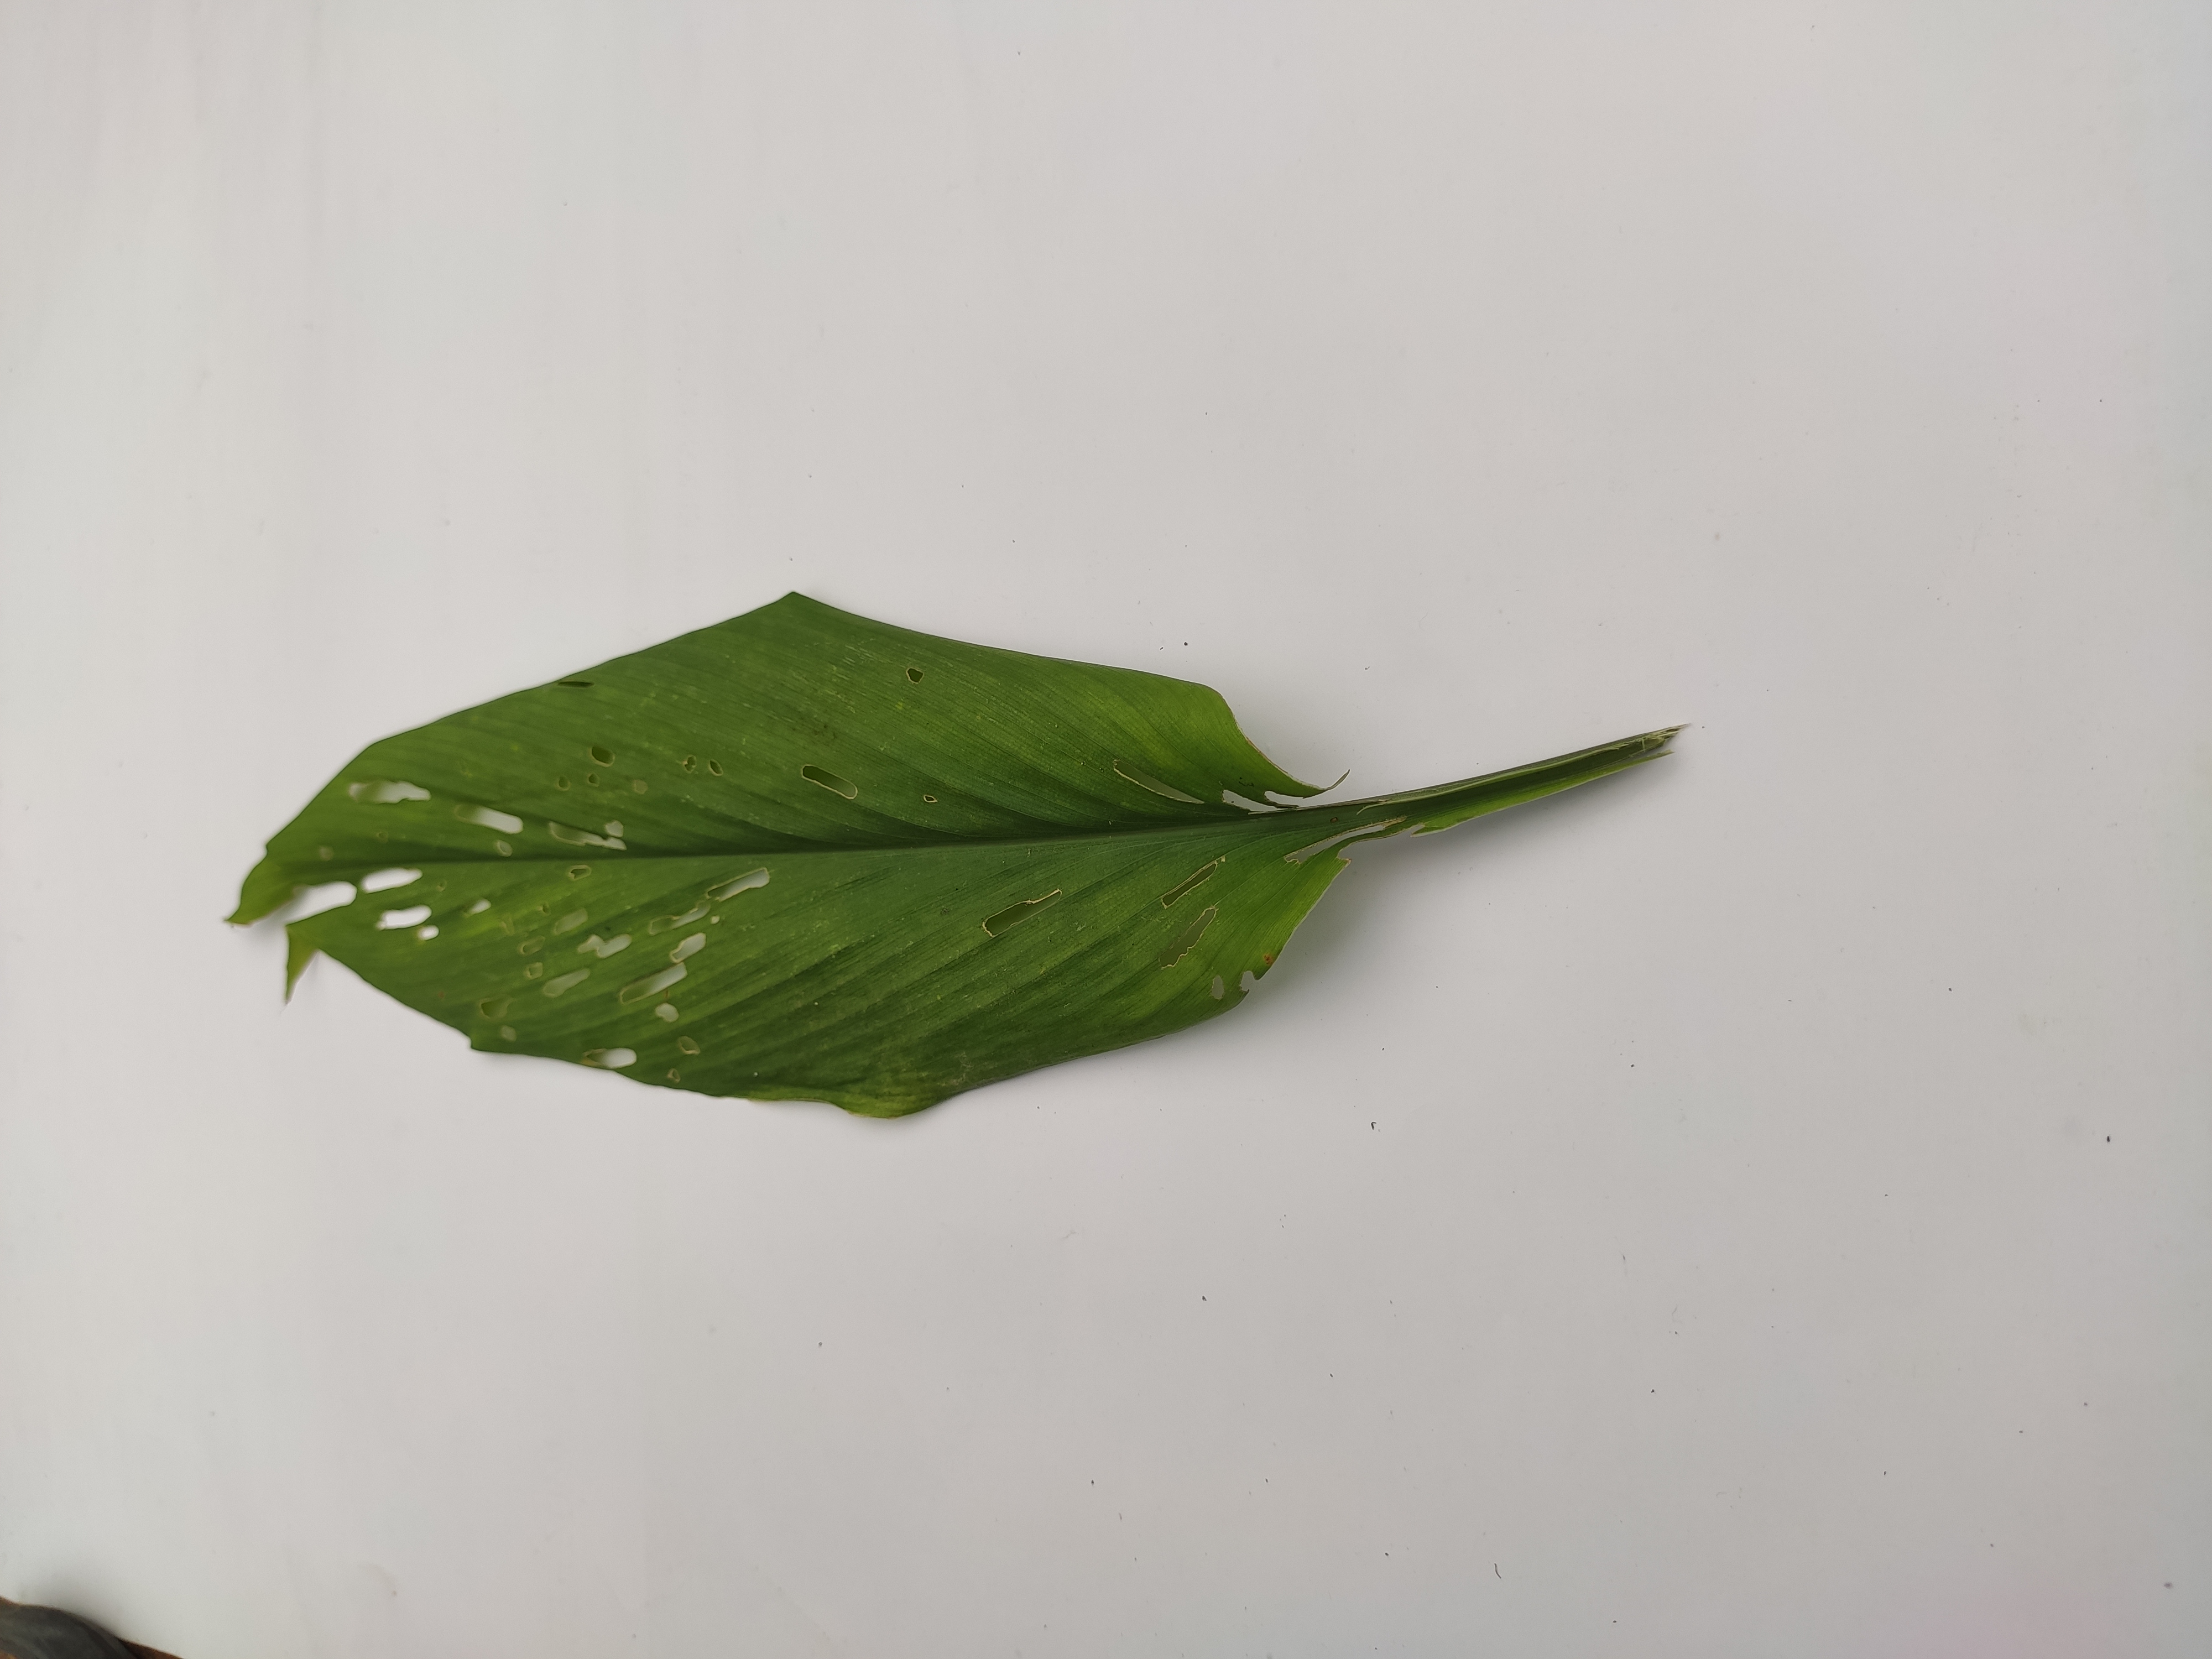
Label: Aphids_Disease